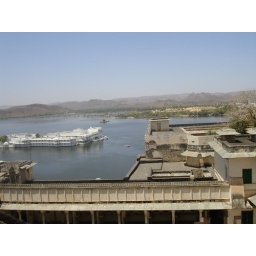
Udipur--View from the city palace. The building in the water is one of the Raj's pleasure palaces.